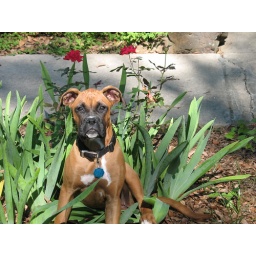
My grandma was upset with Bailey for sitting in her flower beds.